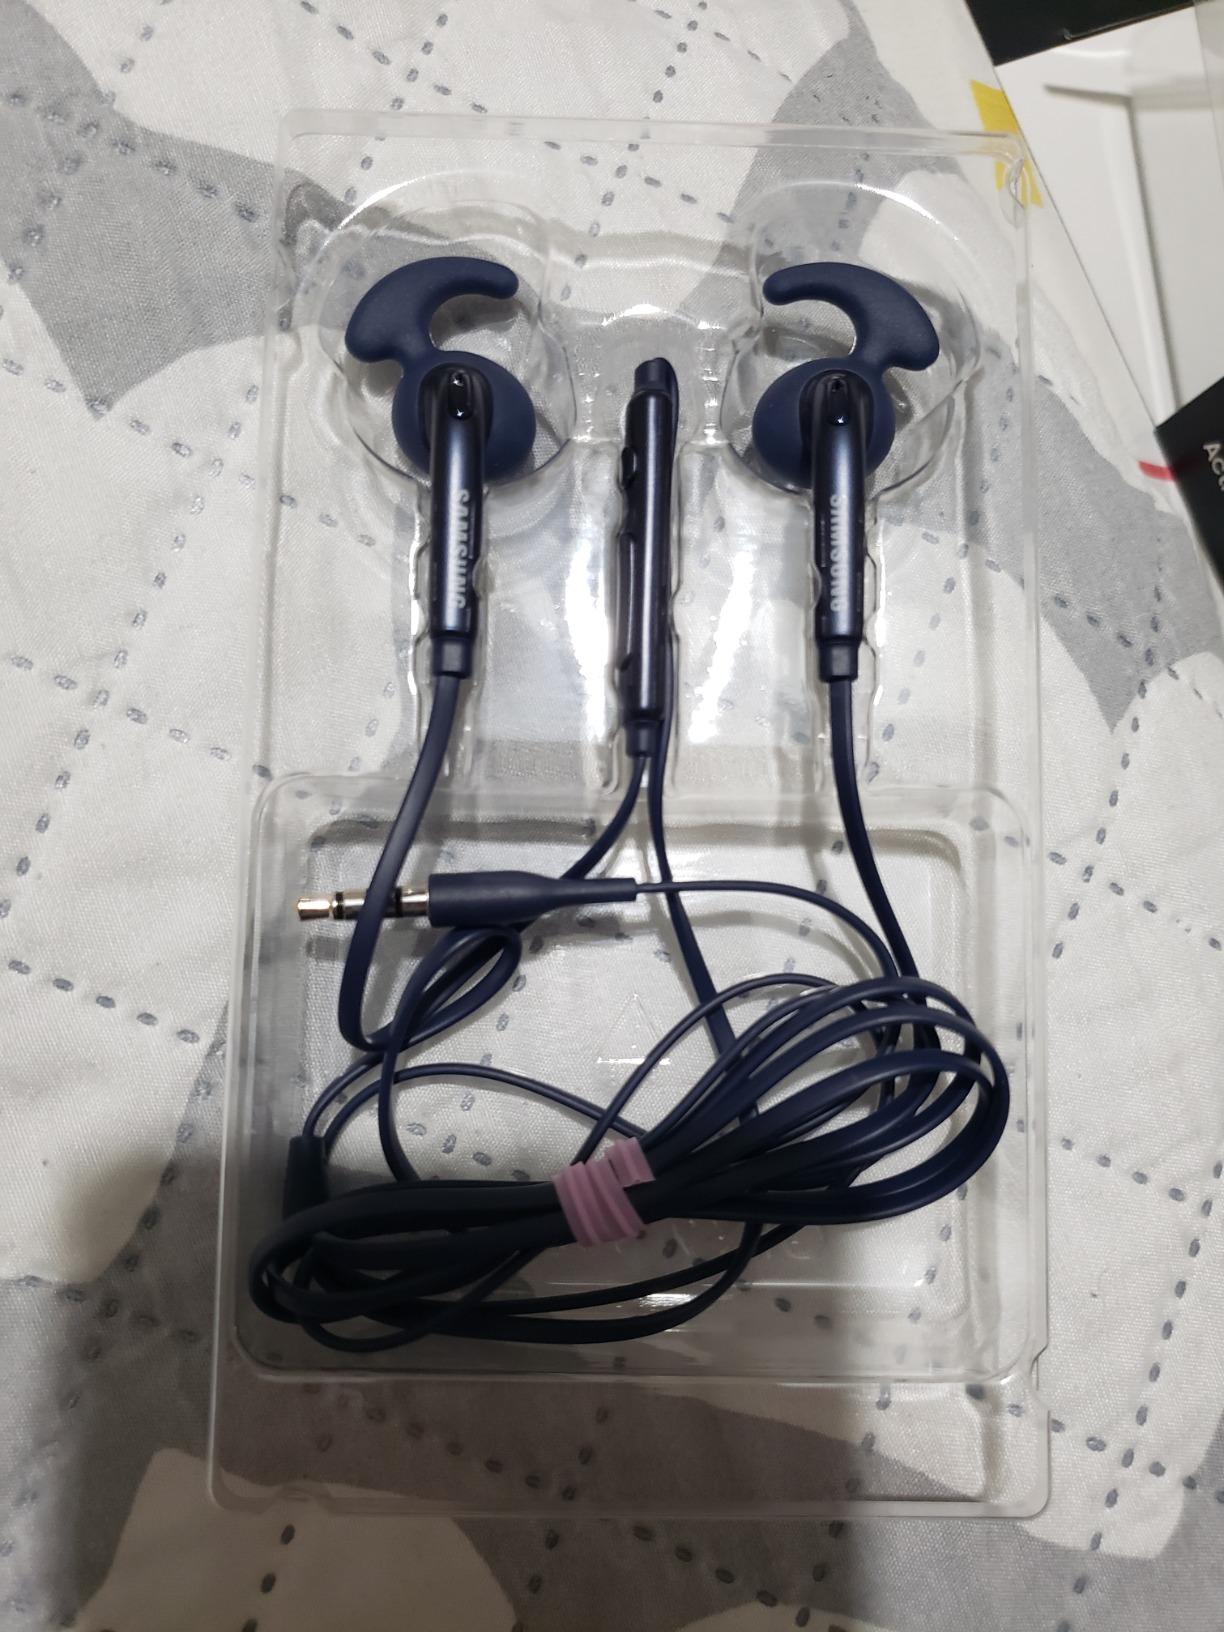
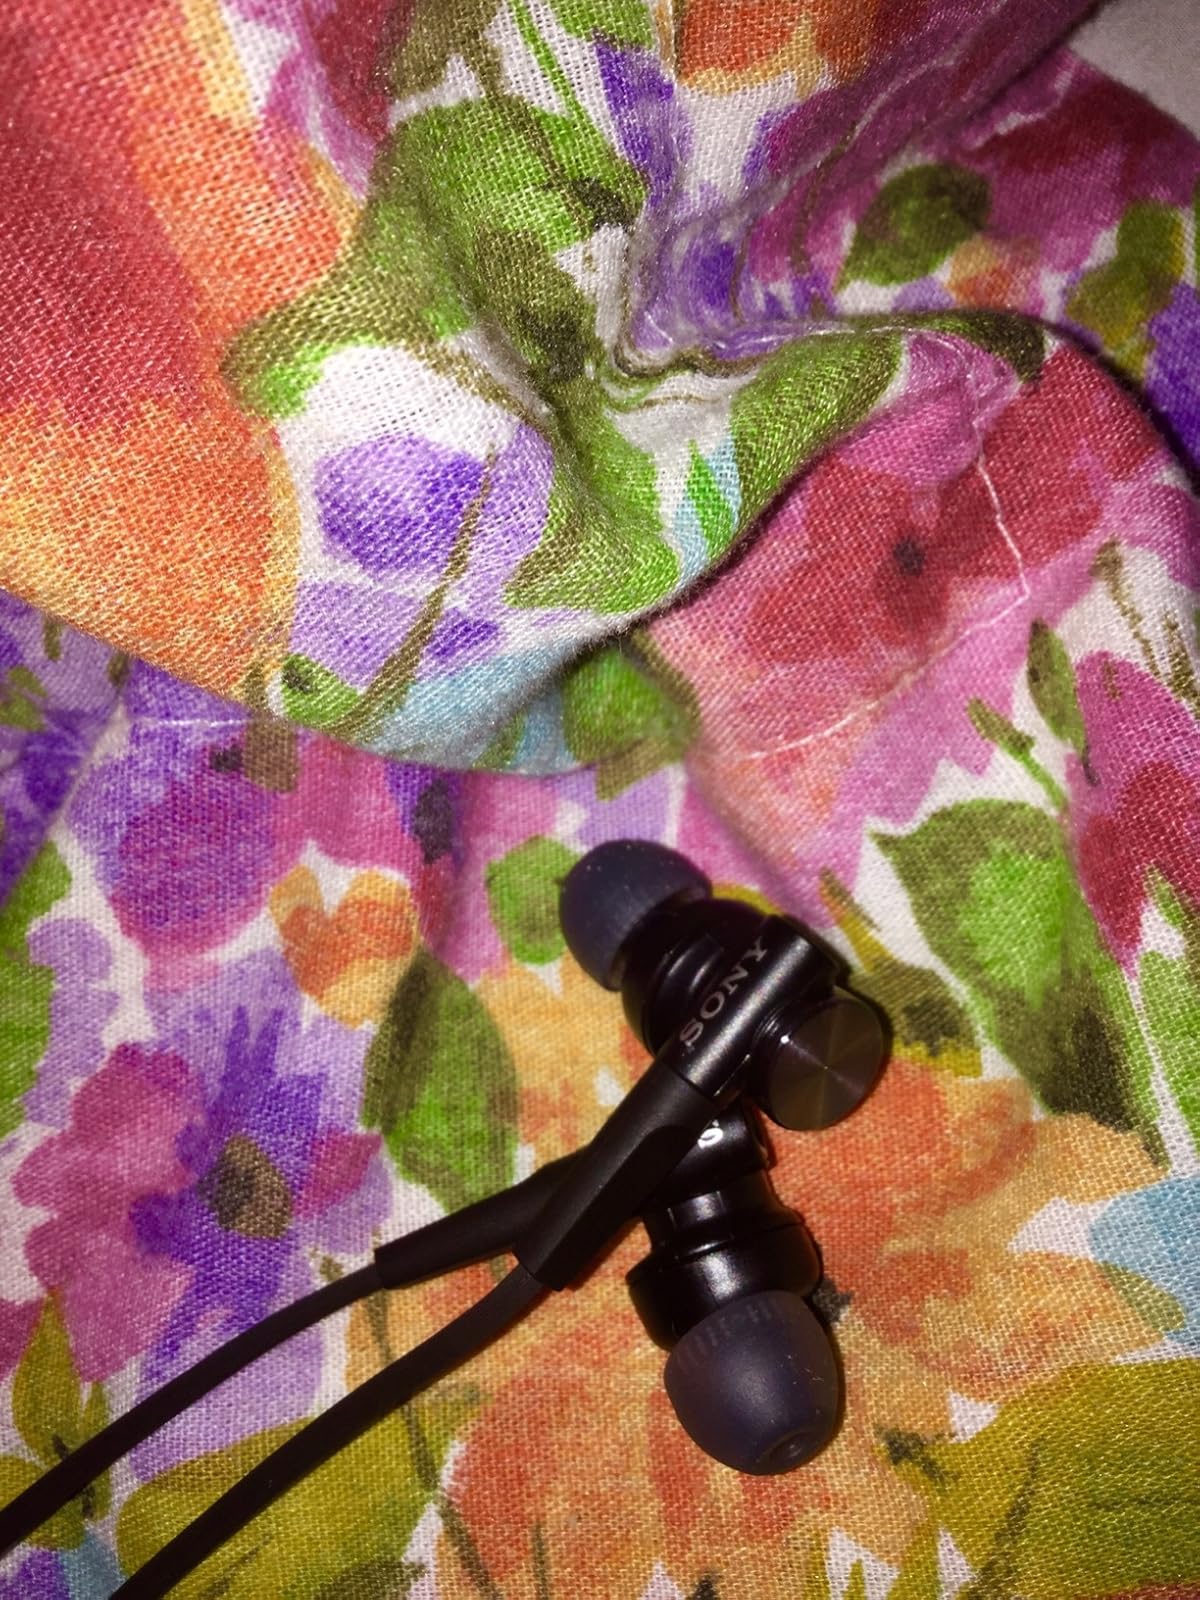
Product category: headphones
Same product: no